389th Military Intelligence Battalion

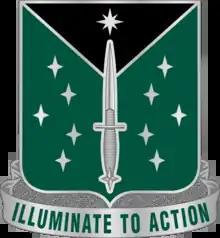
The battalion's distinctive unit insignia

The 389th Military Intelligence Battalion (Special Operations) (Airborne) is the United States Army's intelligence support battalion to 1st Special Forces Command. It is headquartered at Fort Bragg, North Carolina. It was originally known as the 1st Special Forces Command Military Intelligence Battalion.